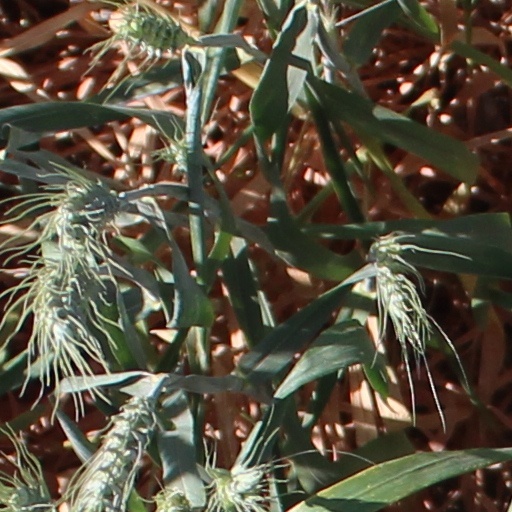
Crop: wheat